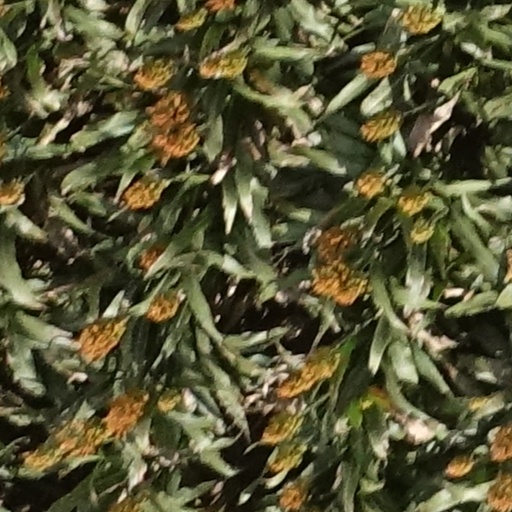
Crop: sorghum